Kaliyuga Ramudu

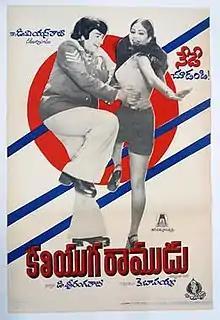
Movie Poster

Kaliyuga Ramudu is a 1982 Indian Telugu-language action film, produced by D. Srirangaraju under the Tirupati Productions banner and directed by K. Bapaiah. It stars N. T. Rama Rao (NTR), Rati Agnihotri and music composed by K. V. Mahadevan.